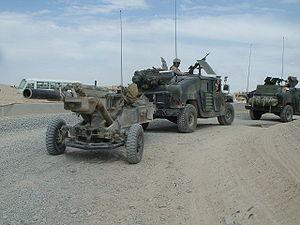
Le Obusier de 105 mm M102 est un obusier américain dérivé de ceux de type M1. Conçu dans les années 1960 aux États-Unis, il entre en service à partir de 1966 et il a été utilisé lors de la guerre du Viêt Nam puis lors de la guerre du Golfe et de la guerre d'Irak. Il est en cours de remplacement par une autre pièce de calibre 105 mm, l'obusier de 105 mm M119, dérivé du L118 light gun britannique.